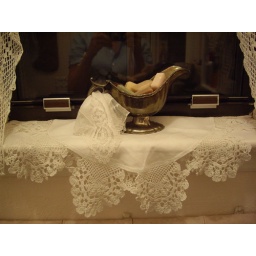
window sill in bath